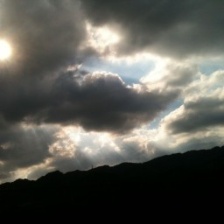
Cloud type: Nimbostratus